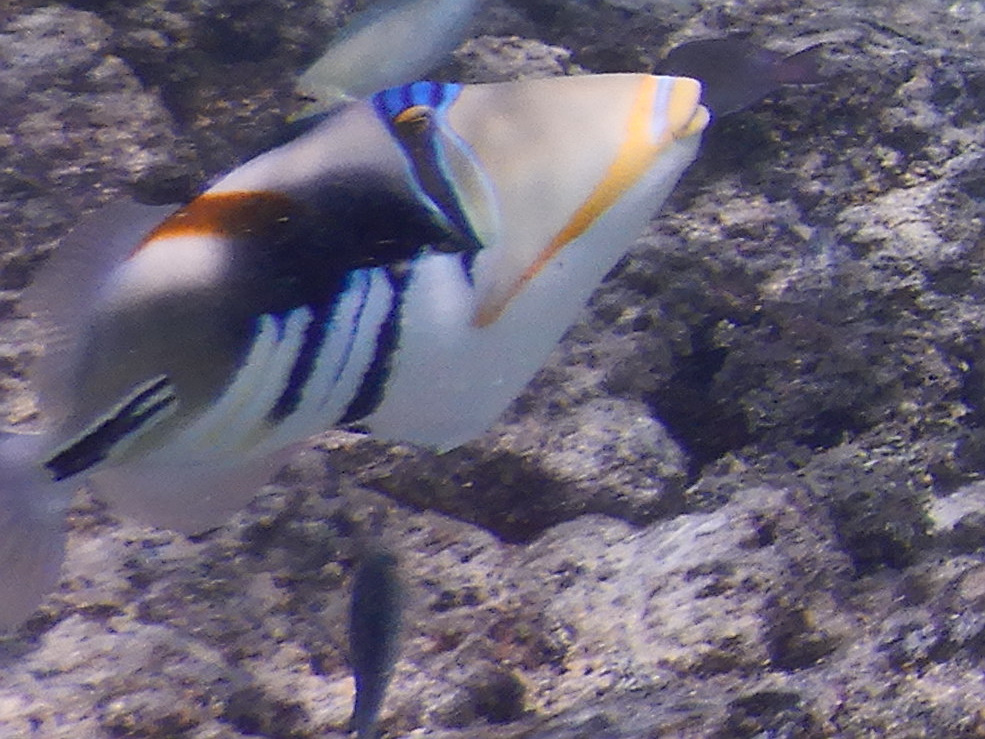
Rhinecanthus aculeatus (Lagoon Triggerfish)